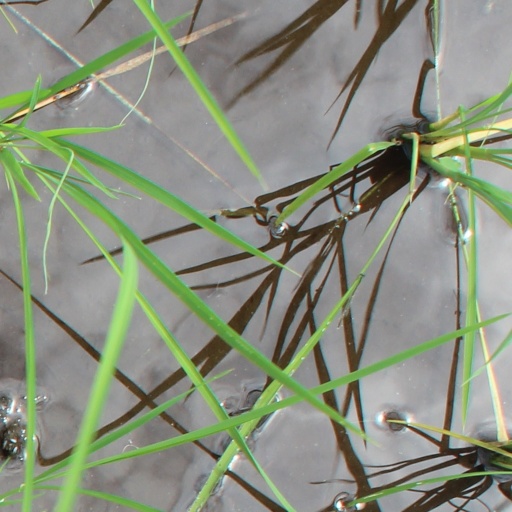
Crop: rice